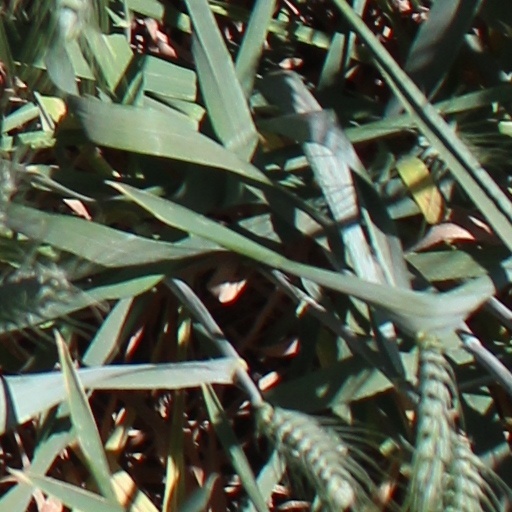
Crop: wheat